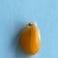
Maize quality: Good